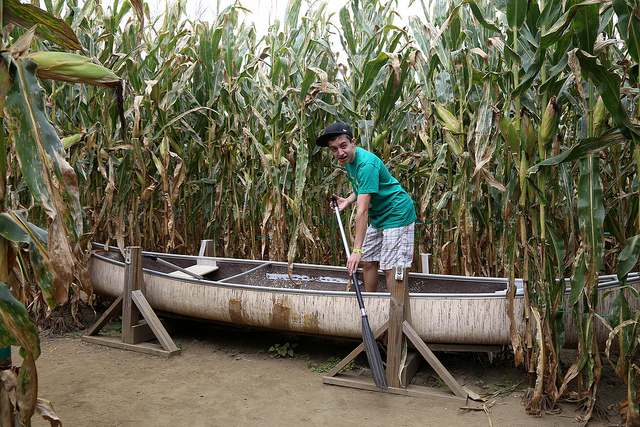
A person in a hat is standing in a boat in the middle of a cornfield.

A person on a boat with a paddle on land.